TXE

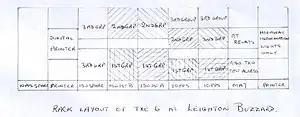
The Rack Layout from the handwritten documentation of the TXE6 at Leighton Buzzard.

TXE6 was an electronic common control exchange that was designed to extend Strowger exchanges, and known as the Electronic Reed Selector System or Reed Group Selector (RGS). Only two were built: one in London and the other at Leighton Buzzard. The one in London was moved and combined with the one at Leighton Buzzard.